Tira, Israel

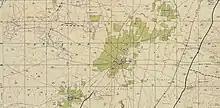
Tira (Et Tire) 1942 1:20,000

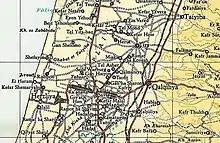
Tira 1945 1:250,000

During the 1948 Arab-Israeli war, the Alexandroni Brigade was ordered to capture and raze Tira. However, the village was occupied by Iraqi troops and did not come under Israeli control until May 1949, in the framework the Jordan-Israeli Armistice Agreement.